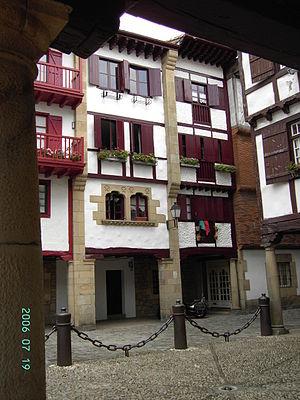
Fontarrabie est une commune du Guipuscoa dans la communauté autonome du Pays basque en Espagne située à la frontière française sur la rive gauche de l'estuaire de la Bidassoa, en face d'Hendaye, avec Irun, Pasaia et Lezo pour voisins.